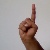
The image shows a hand gesture representing the letter 'D' in Indian Sign Language.